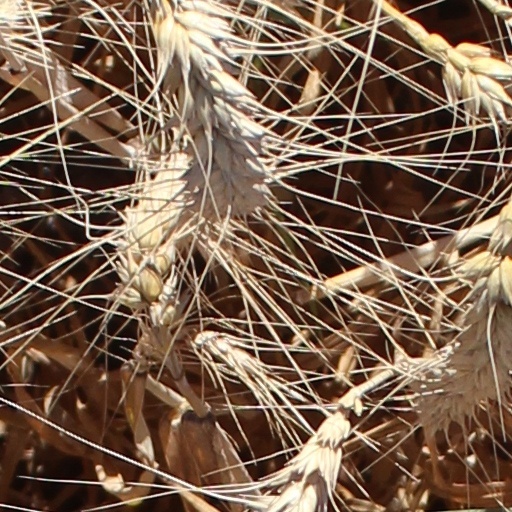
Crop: wheat